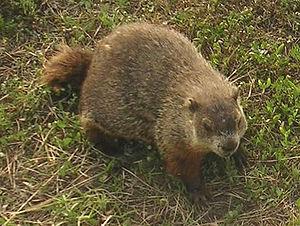
Le jour de la marmotte est un événement célébré en Amérique du Nord le jour de la Chandeleur, soit le 2 février. Selon la tradition, ce jour-là, on doit observer l'entrée du terrier d'une marmotte. Si elle émerge et ne voit pas son ombre parce que le temps est nuageux, l'hiver finira bientôt. Par contre, si elle voit son ombre parce que le temps est lumineux et clair, elle sera effrayée et se réfugiera de nouveau dans son trou, et l'hiver continuera pendant six semaines supplémentaires.
Cette liste traite des mammifères se trouvant au Canada. Il y a environ 200 espèces de mammifères indigènes au Canada. La grandeur de son territoire offre une grande variété d'écosystèmes allant des montagnes aux plaines en passant par les espaces habités. On retrouve au Canada la moitié des espèces mondiales de Cétacés. Le groupe ayant le plus d'espèces sont les Rongeurs alors que le moins nombreux est celui des Didelphimorphes avec une seule espèce.